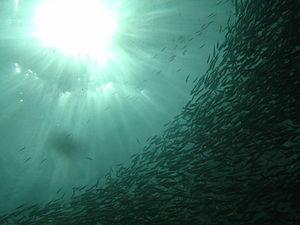
La sardine est une espèce de poissons de la famille des clupéidés. Selon la région, elle prend les noms de célan, célerin, pilchard, royan, sarda, sardinyola. C'est la seule espèce de son genre.
Le golfe du Lion est un golfe fermant l'extrême nord-ouest de la Méditerranée occidentale, entre le Cap de Creus, situé en Catalogne à l'ouest et, selon les avis, le cap Sicié ou la presqu'île de Giens, tous les deux situés dans le Var, à l'est. Son littoral relève donc principalement des régions administratives françaises d'Occitanie à l'ouest, et de Provence à l'est.